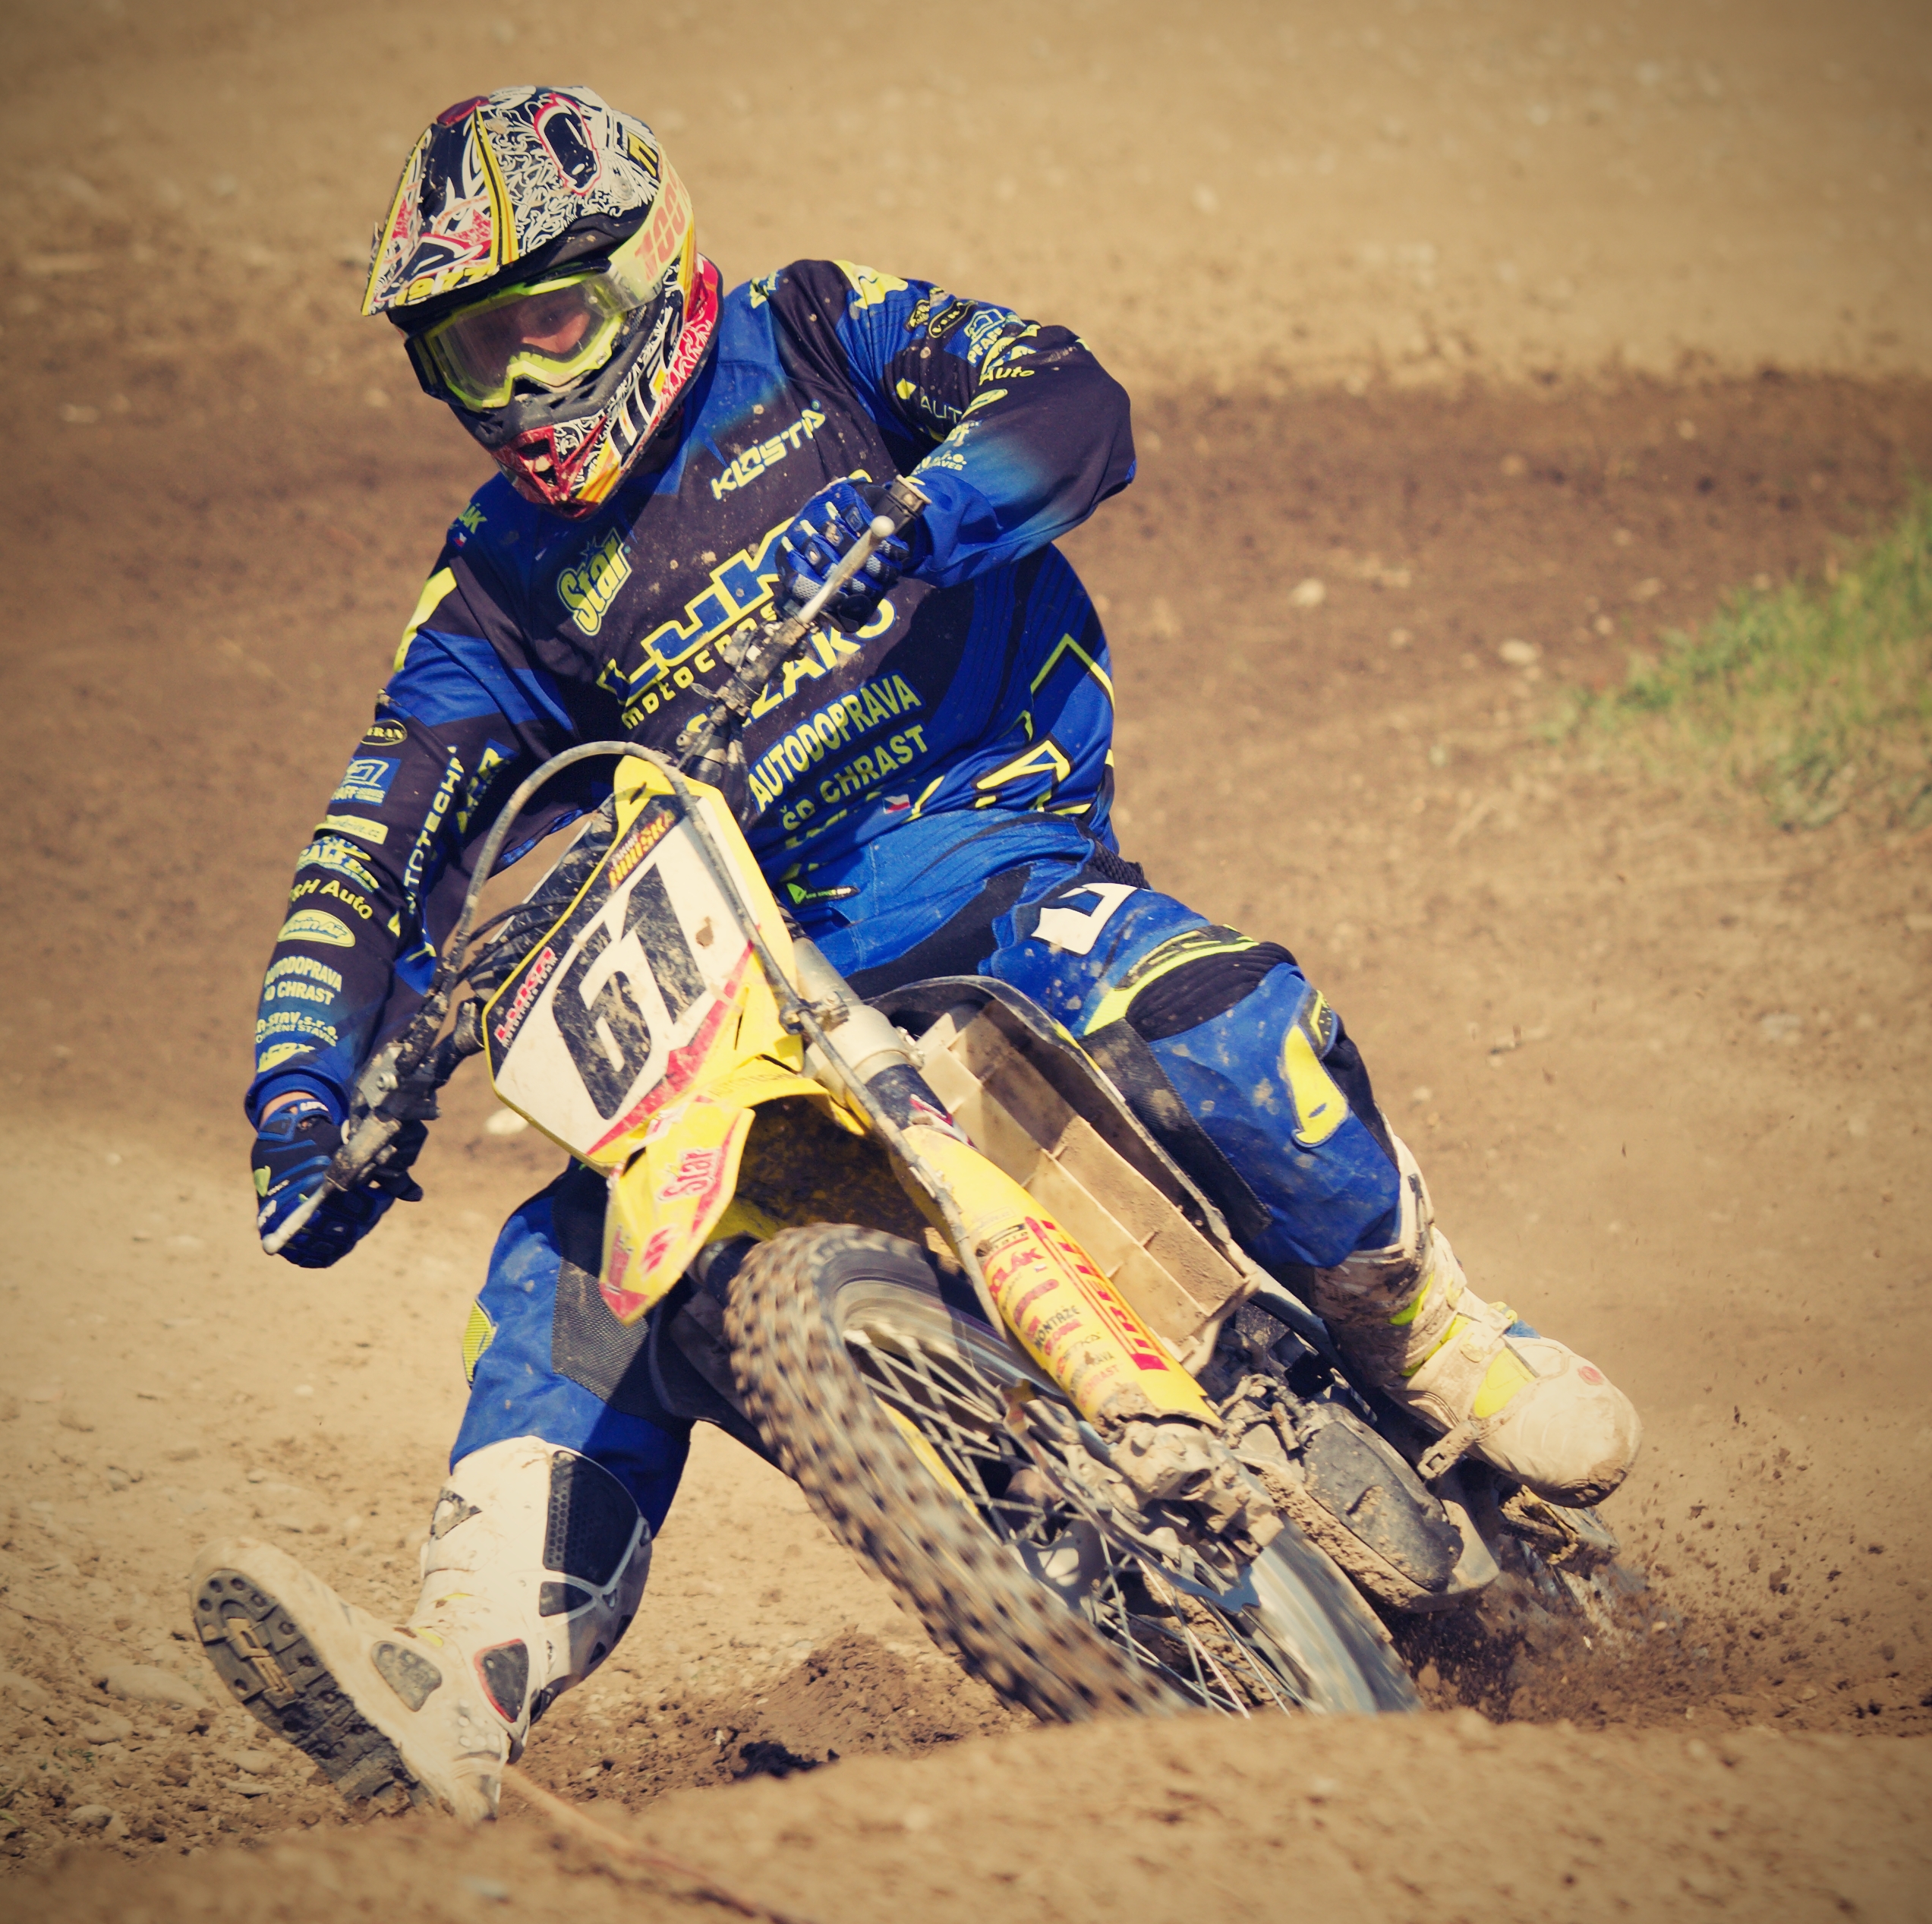
man, sport, bike, motion, rider, vehicle, motorcycle, motocross, action, soil, ride, cross, extreme sport, motorbike, race, competition, sports, courage, helmet, racing, championship, racer, motorsport, freestyle motocross, bike rider, motorcycle racing, motor sport, motorcycle speedway, endurocross, dirt track racing, dirtbiker